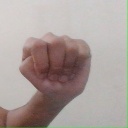
अक्षर: ठ